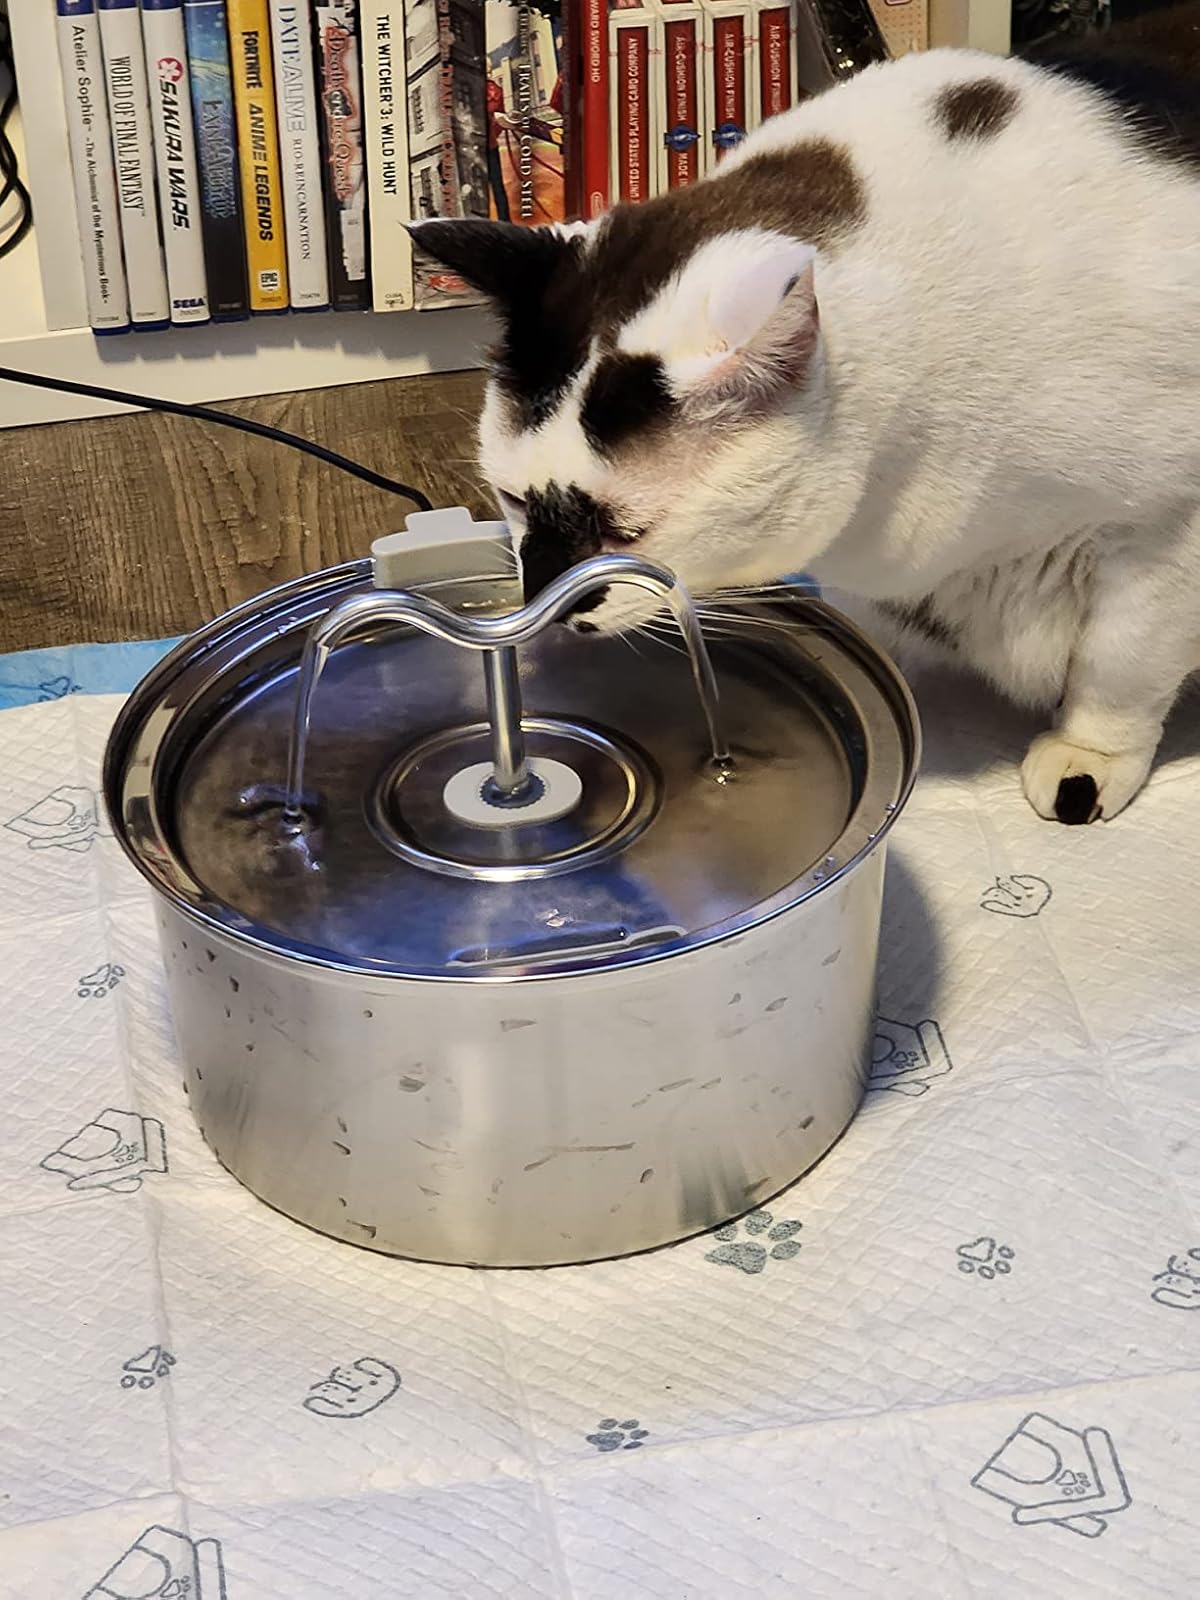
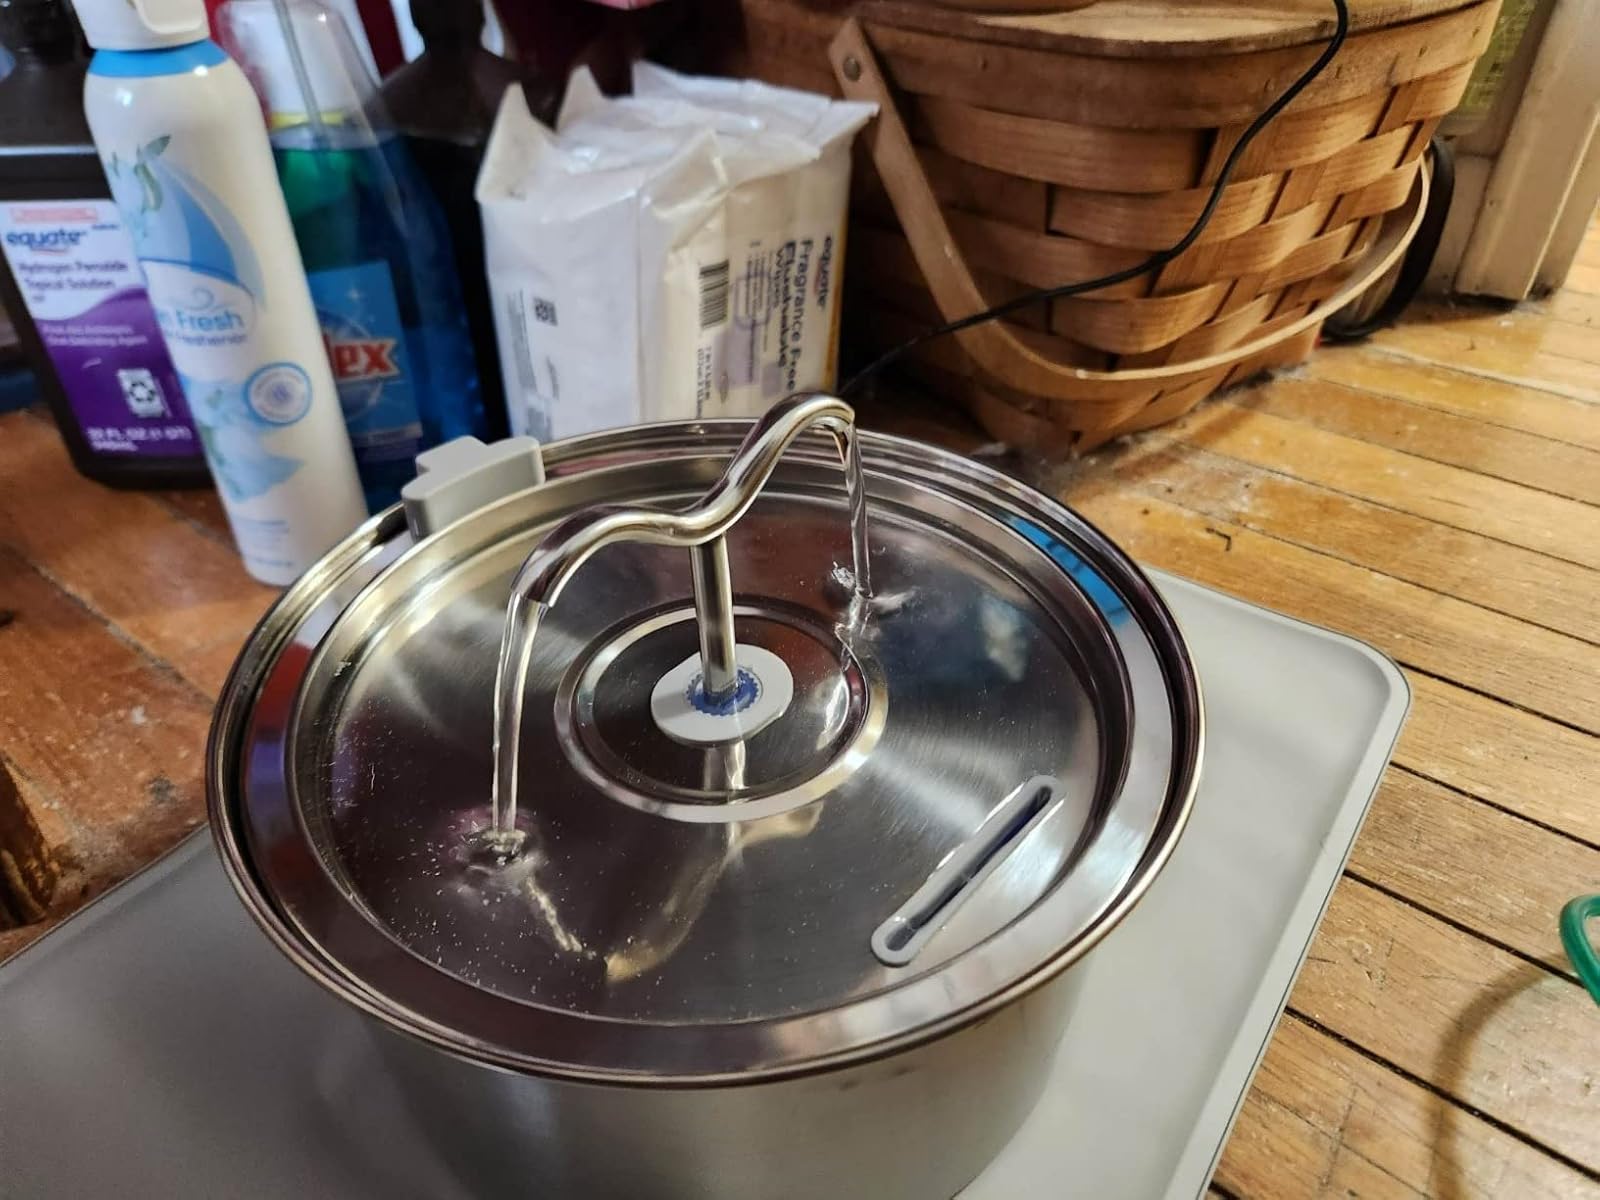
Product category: items_bowl
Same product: yes